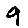
Label: 9